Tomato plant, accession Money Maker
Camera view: bottom (45 deg); turntable rotation: 300 degrees
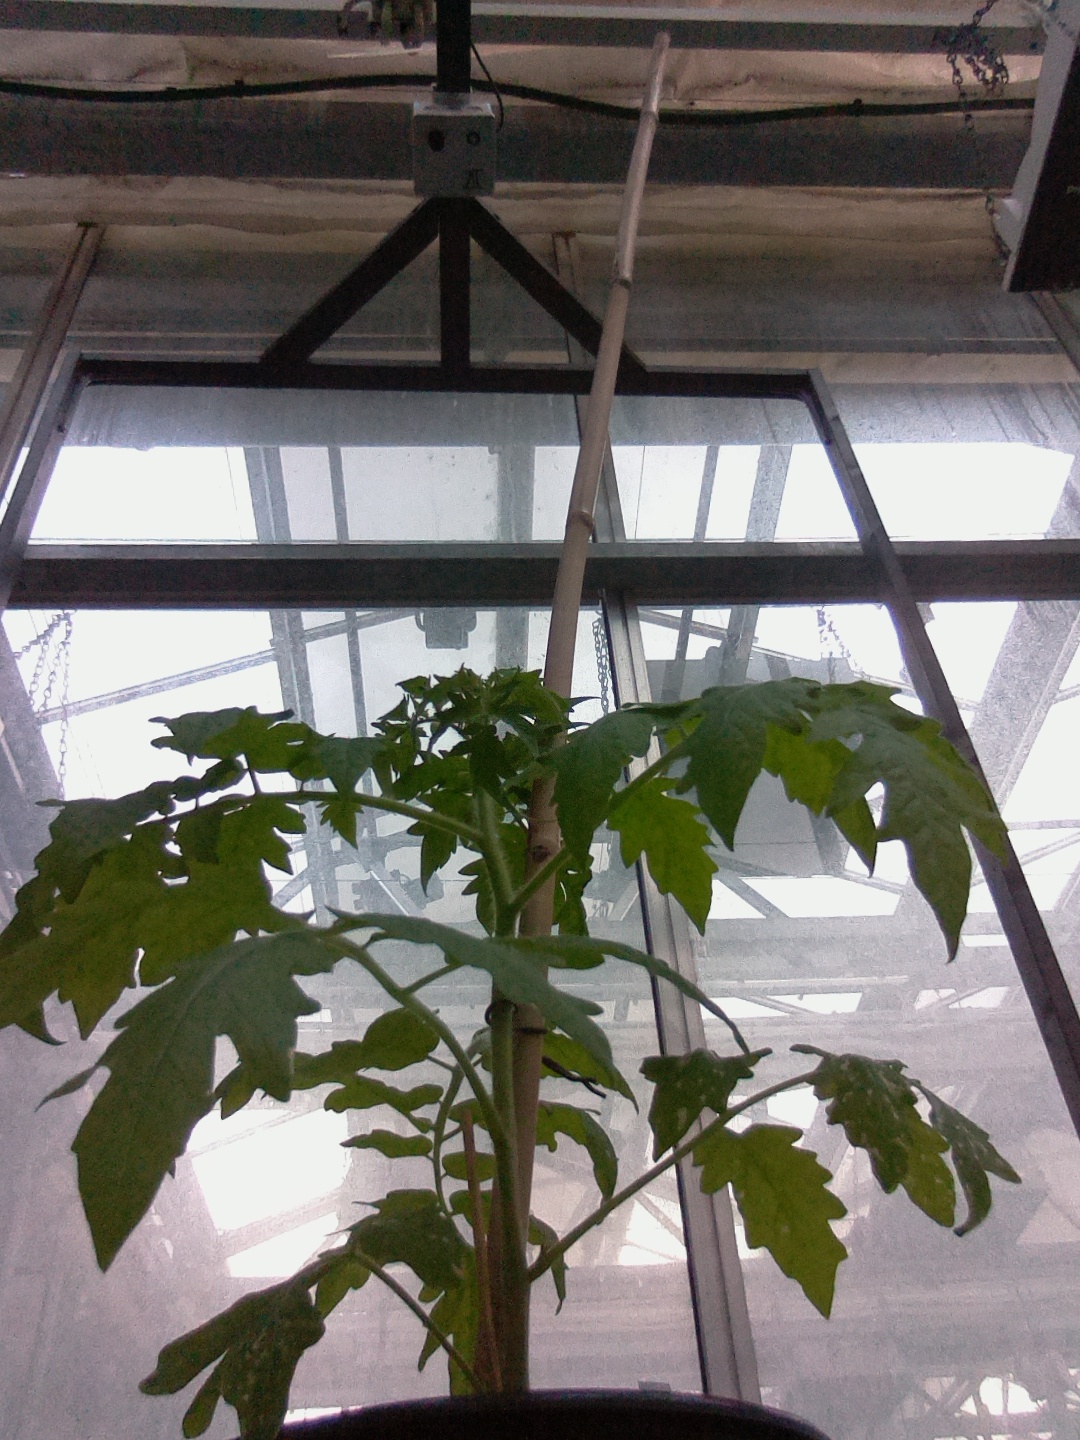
BBCH growth stage 13: 6 of true leaves visible